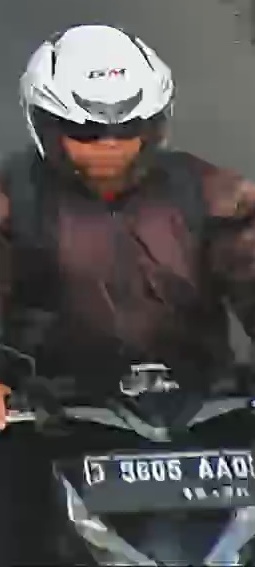
person-with-helmet: 1
person-without-helmet: 0